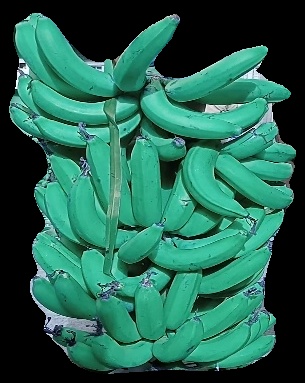
Variety: pachbale
Grade: grade3